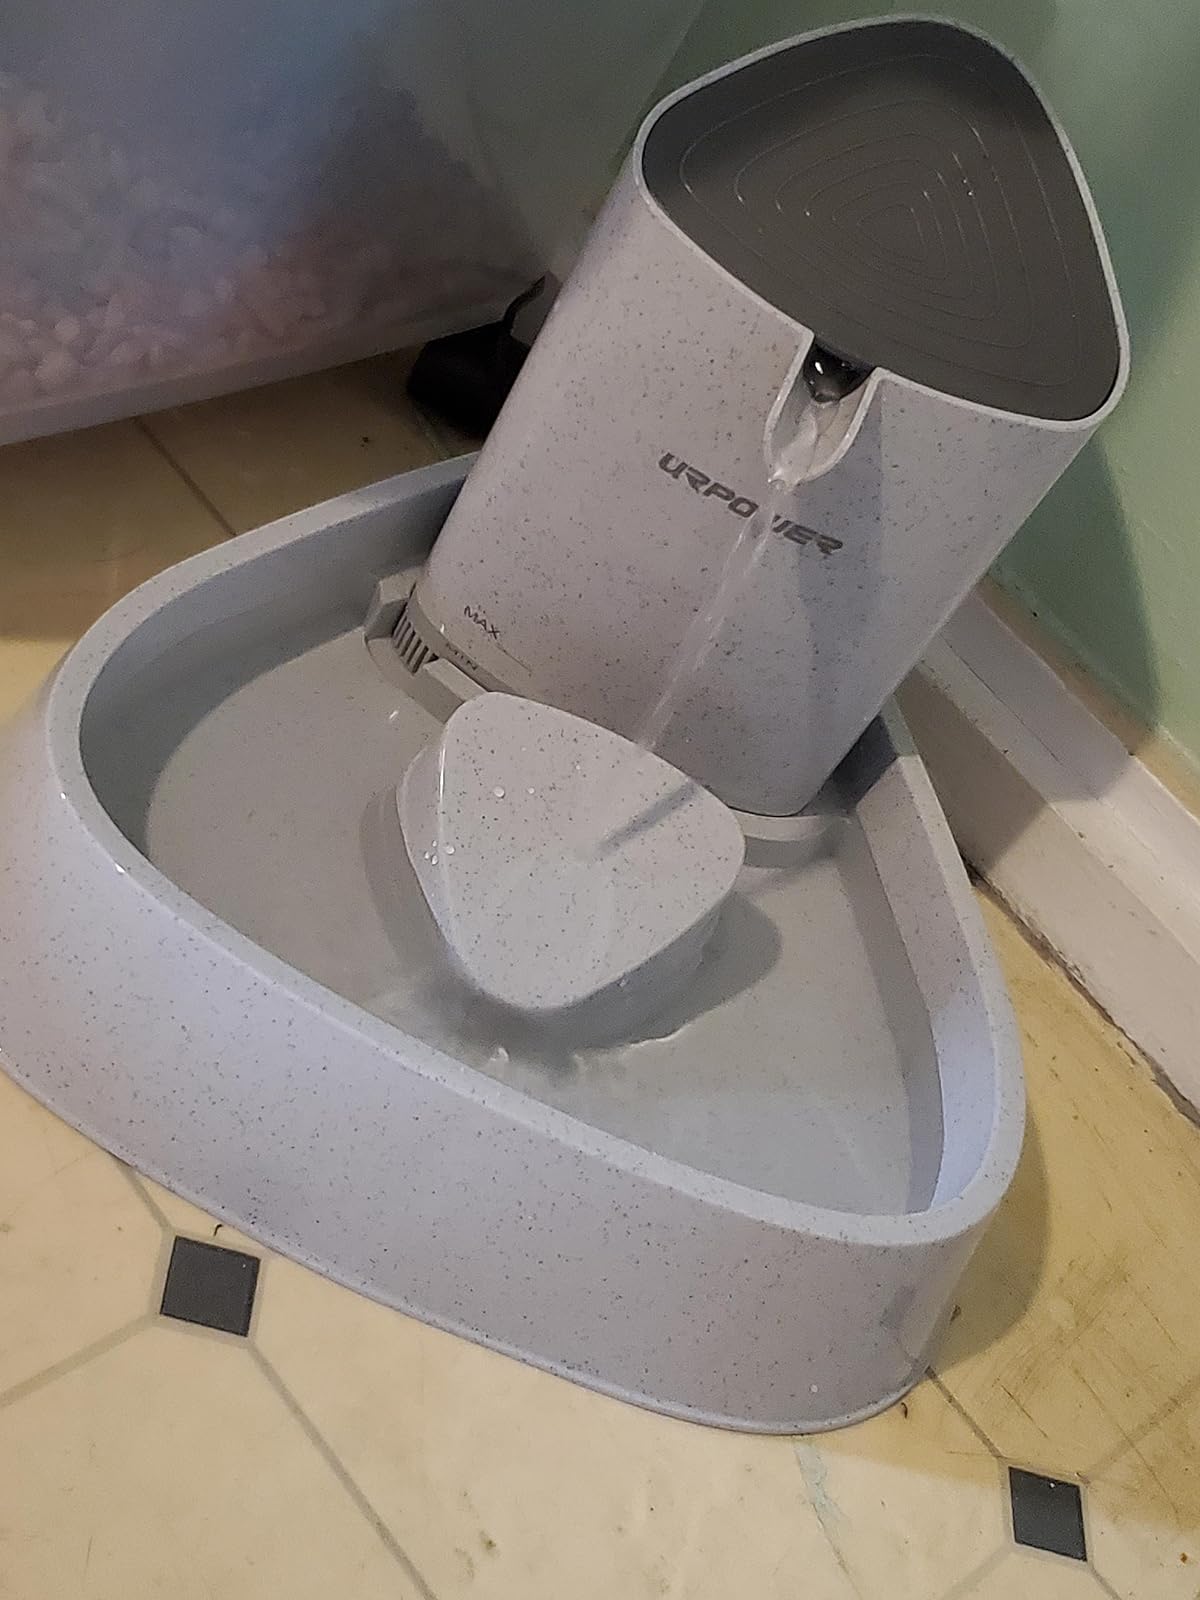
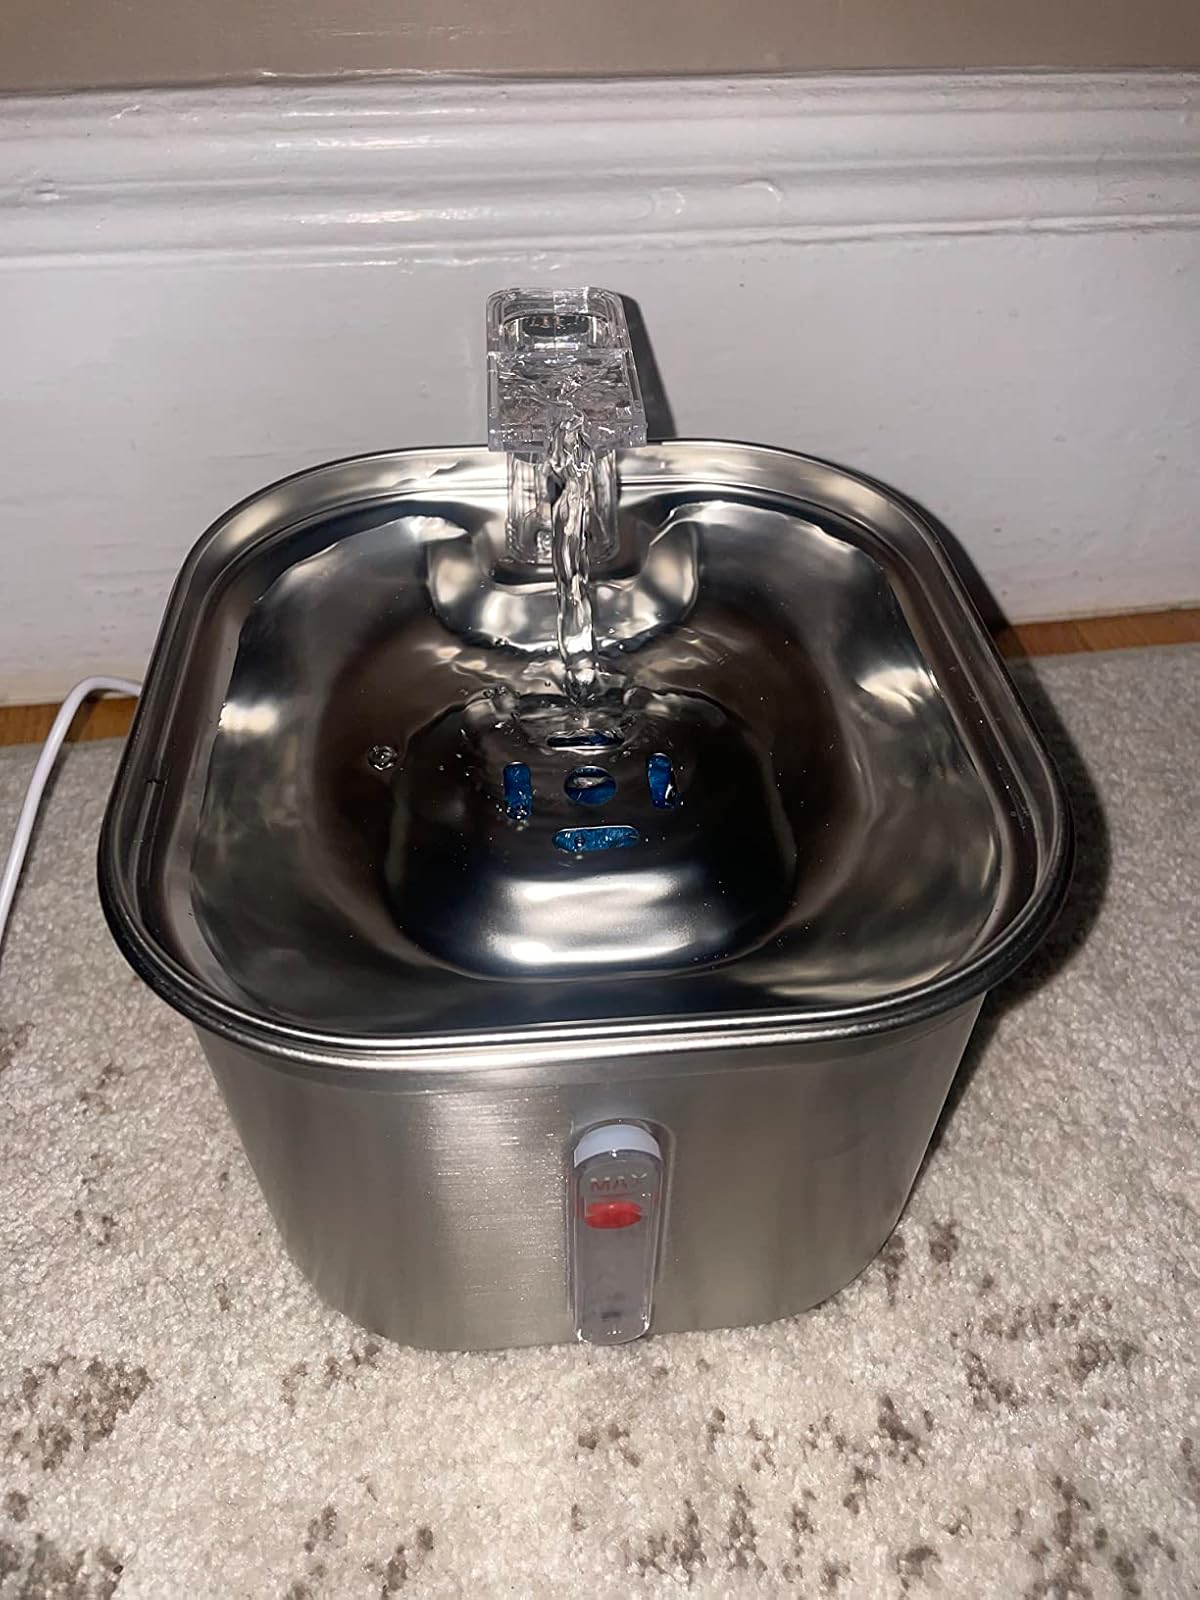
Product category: items_bowl
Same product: no